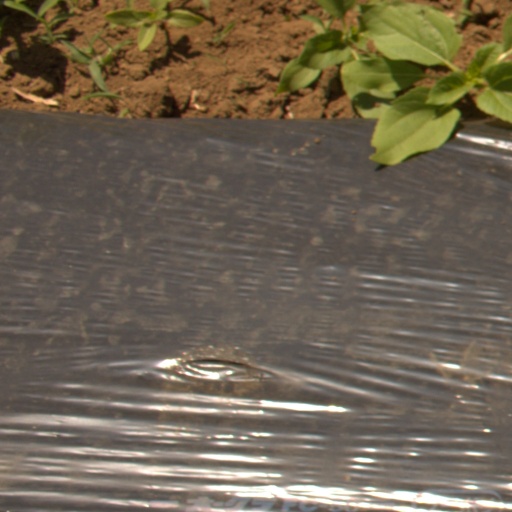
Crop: Jerusalem artichoke